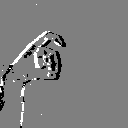
ASL letter: x